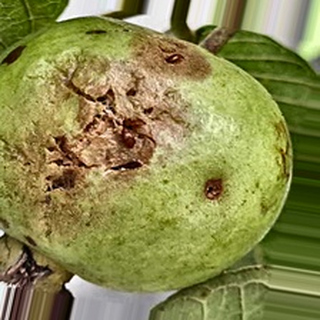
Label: guava_fruit_fly